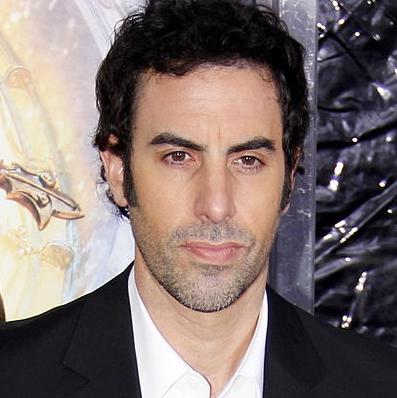
Age: 39